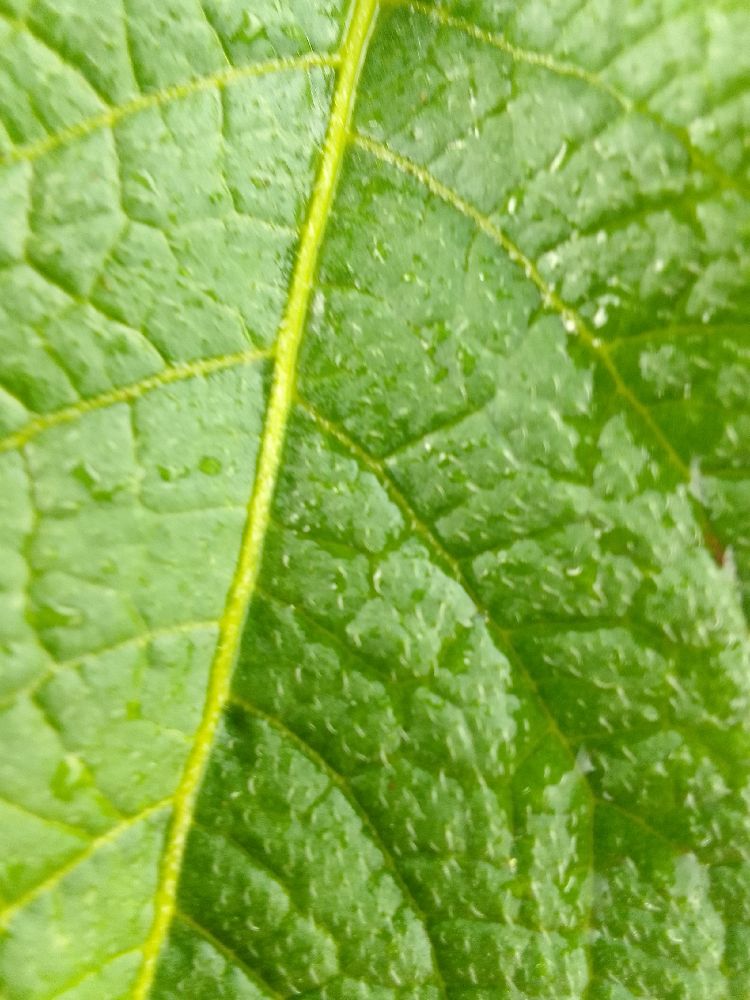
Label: Healthy